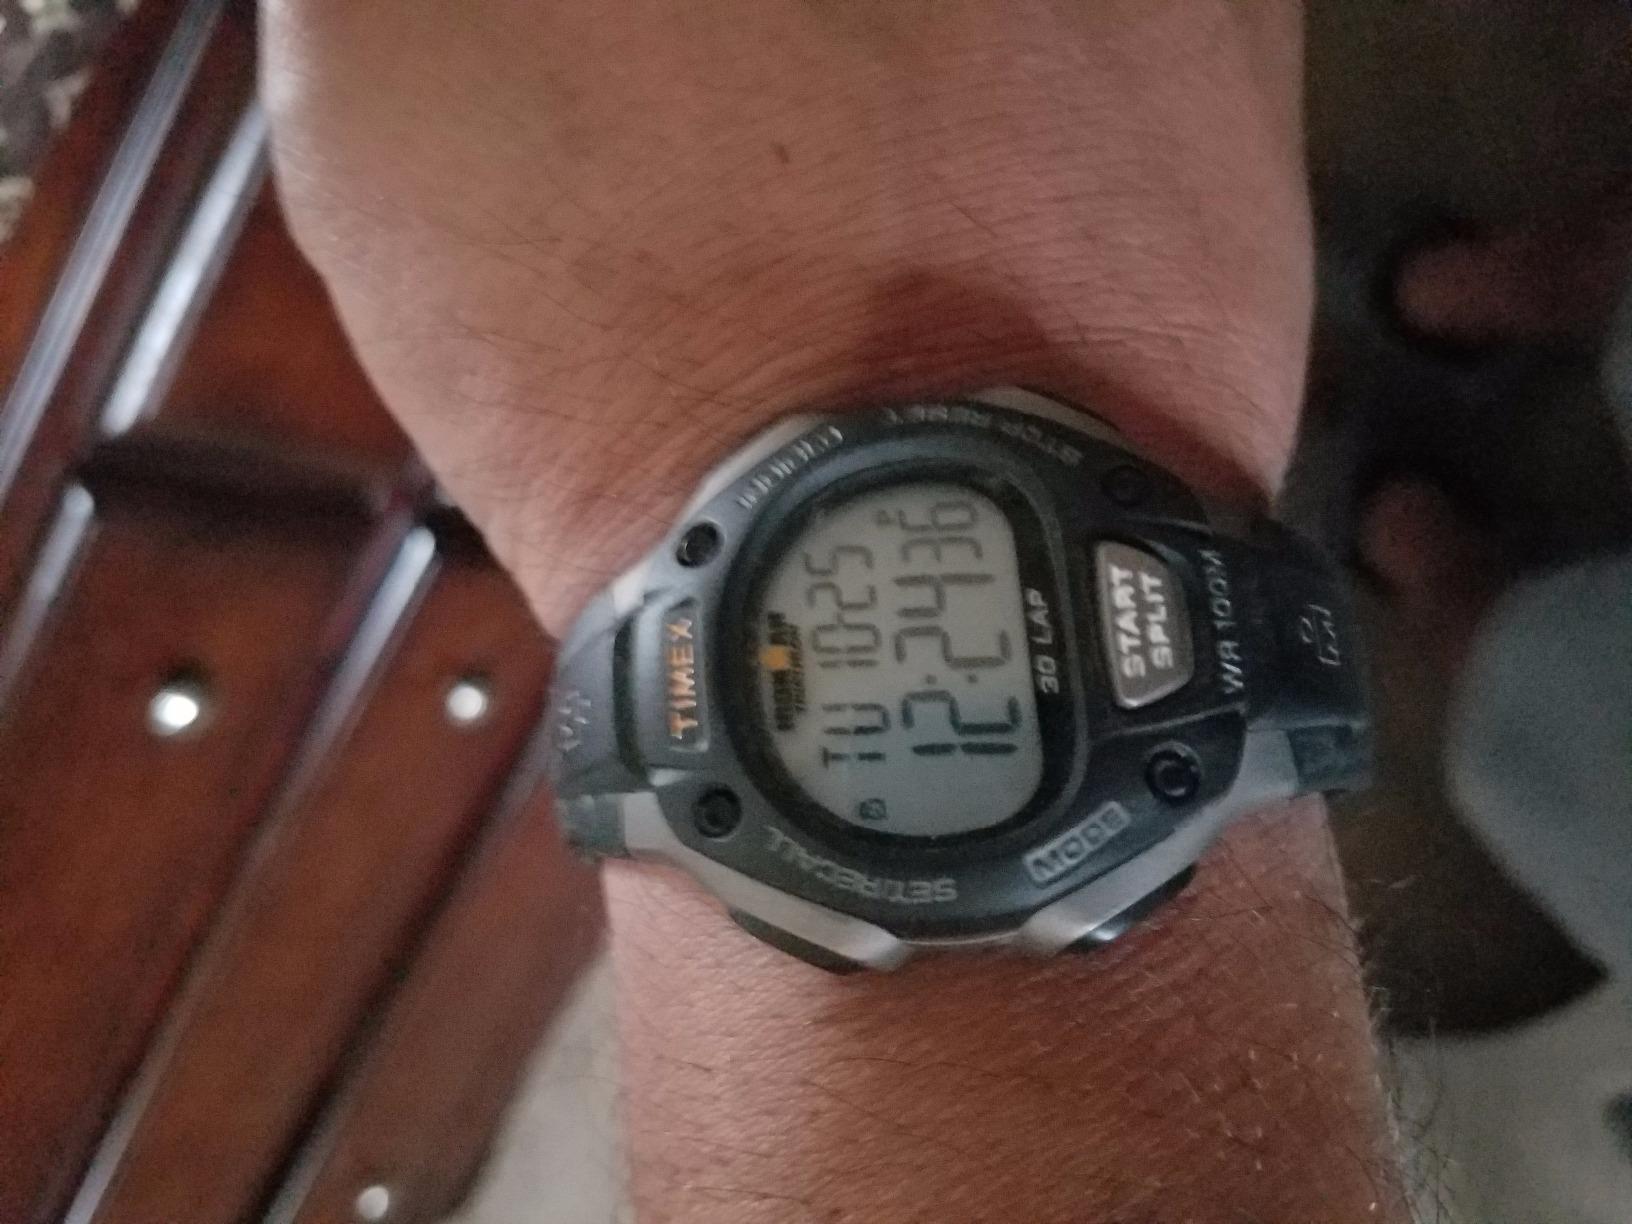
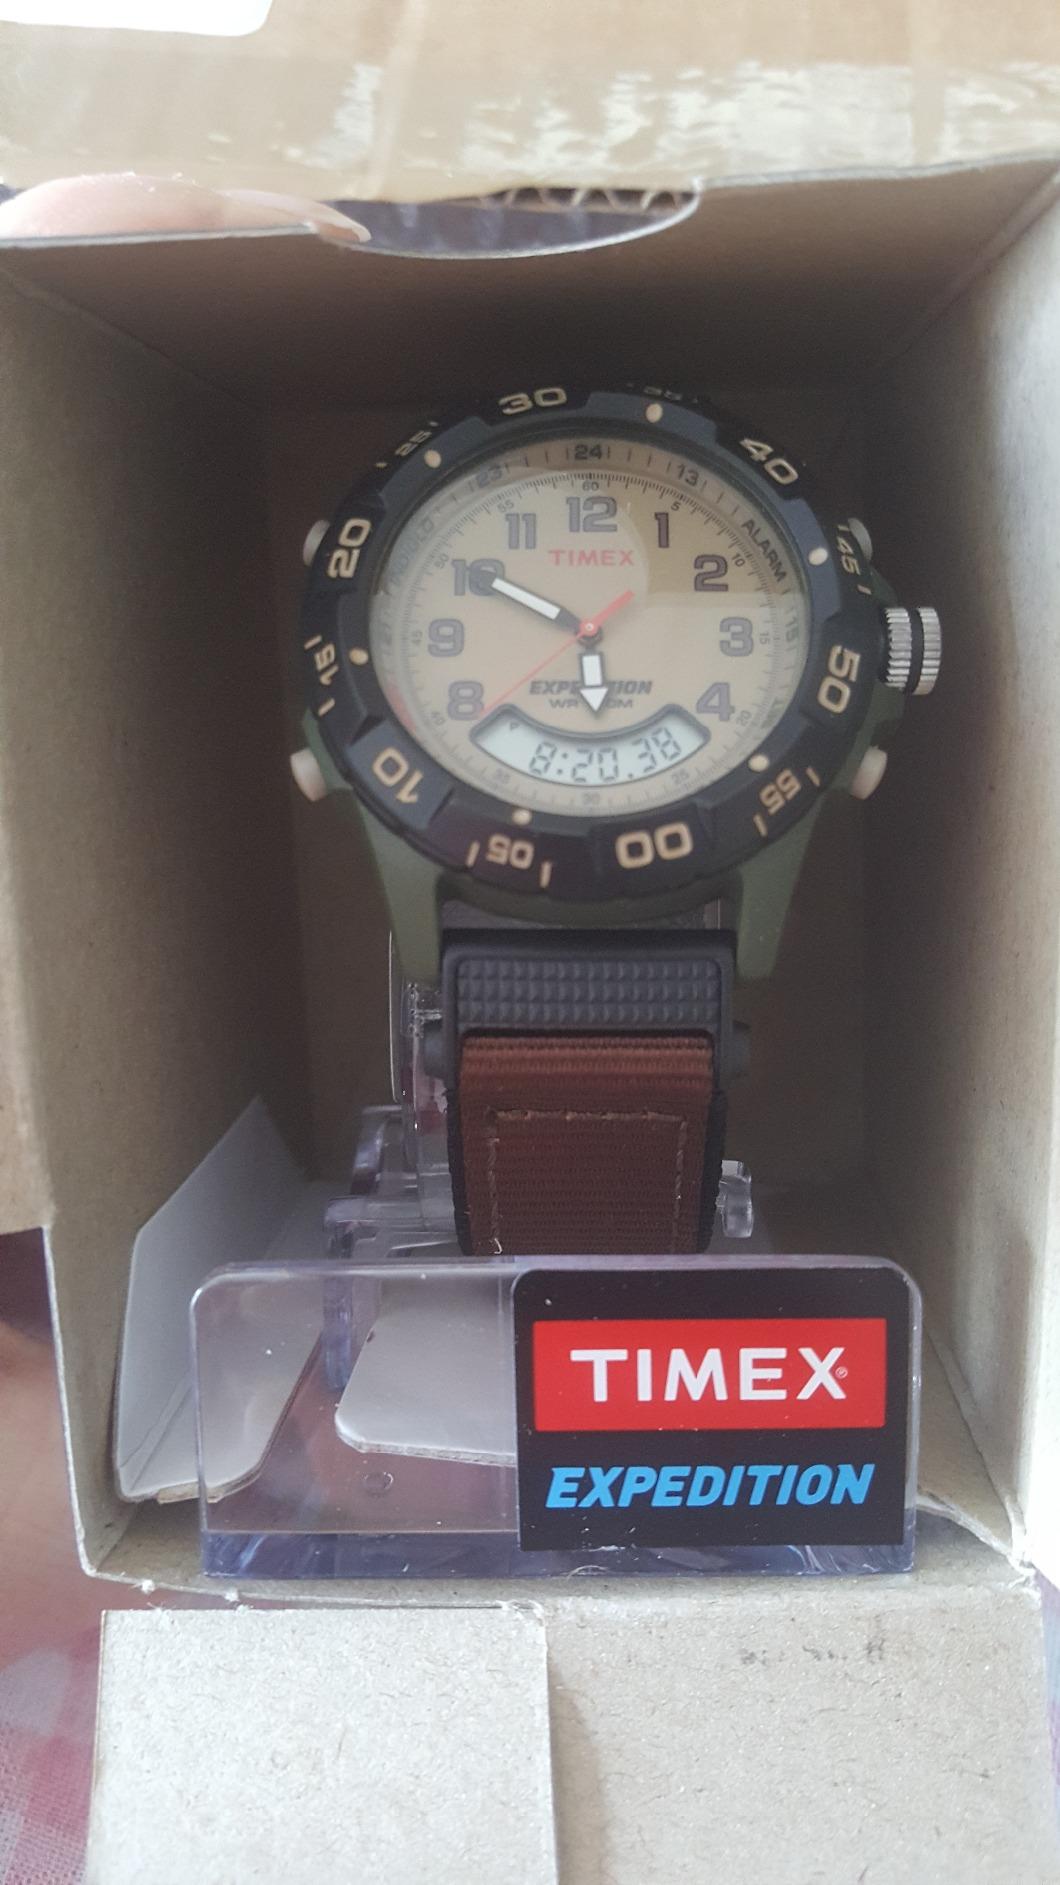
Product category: accessories_watch
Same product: no